358th Infantry Regiment (United States)

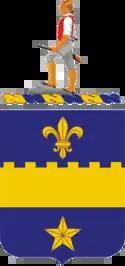
358th Regiment coat of arms

The 358th Infantry was ordered to active military service on March 25, 1942. It was organized and completed its training at Camp Barkeley, Texas.